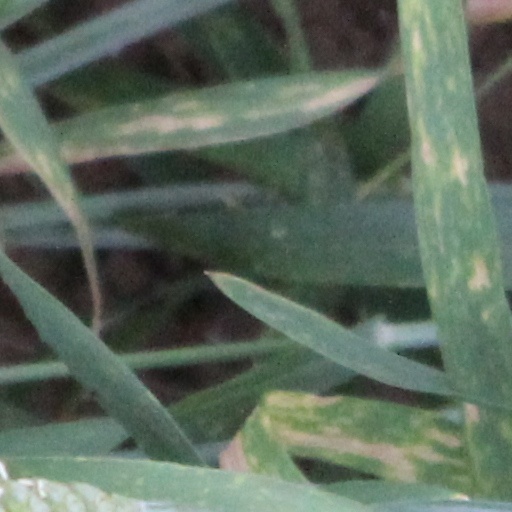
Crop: wheat